Anarchism in Cuba

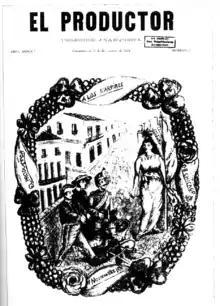
Cover of "El Productor" commemorating the Haymarket martyrs

The first May Day demonstration in Cuba was held in 1890, and consisted of a march followed by a meeting addressed by 18 anarchist speakers. In the following days, strikes by workers in many industries caused the colonial government to close the "Círculo de Trabajadores" again, only to rescind the decision when faced with a manifesto issued in protest by 2,300 workers. Later that year, 11 anarchists were tried for the murder of Menéndez Areces, a director of the moderate "Uníon Obrera" (Workers' Union). Though all 11 were found innocent, Captain-General Camilo García de Polavieja used the situation as pretext for shutting down production of "El Productor", and repression of anarchists in general. In 1892, another labor congress was held in which it reconfirmed its revolutionary syndicalist principles and expressing solidarity with the women in the working class (a new idea for a predominantly male working class that felt competed against by women in the workplace), declaring, "It is an urgent necessity not to forget women, who are beginning to fill the workshops of several industries. They are driven by necessity and by bourgeois greed to compete with us. We cannot oppose it; let us help them." However, the outcome of this was government suppression of the movement by means of deportation, imprisonment, the suspension of the right to free assembly, and closing of organizations' headquarters to quell organizing efforts.